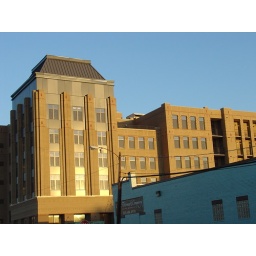
New condominium building in Alexandria, VA on clear blue Fall day right before sunset.